David Sinton Ingalls

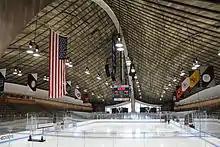
Ingalls Rink at Yale

In 1983, Ingalls was inducted into the National Aviation Hall of Fame in Dayton, Ohio. he died in 1985 in Ohio